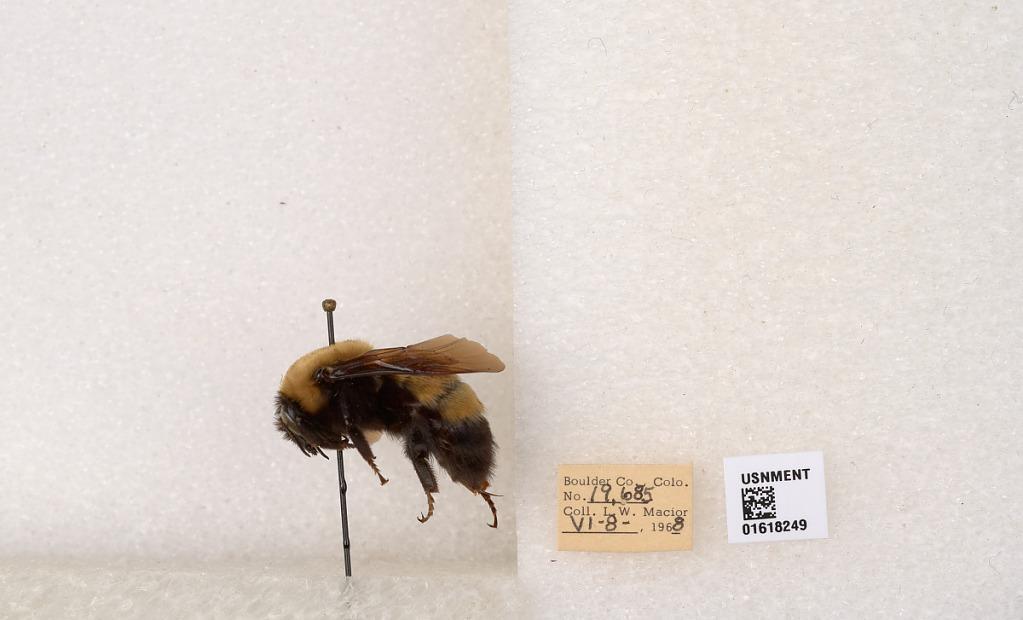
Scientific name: Bombus (Bombus) nevadensis Cresson
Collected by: L. Macior
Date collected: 1968-6-8
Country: United States
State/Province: Colorado
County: Boulder
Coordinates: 40.0925, -105.358